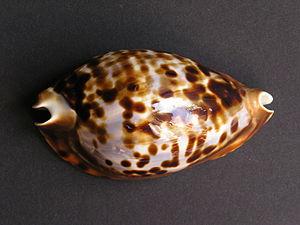
L'espèce Zoila friendii est un mollusque appartenant à la famille des Cypraeidae.